Fabry–Pérot interferometer

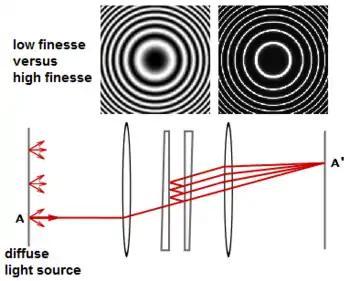
Fabry–Pérot interferometer, using a pair of partially reflective, slightly wedged optical flats. The wedge angle is highly exaggerated in this illustration; only a fraction of a degree is actually necessary to avoid ghost fringes. Low-finesse versus high-finesse images correspond to mirror reflectivities of 4% (bare glass) and 95%.

The heart of the Fabry–Pérot interferometer is a pair of partially reflective glass optical flats spaced micrometers to centimeters apart, with the reflective surfaces facing each other. (Alternatively, a Fabry–Pérot "etalon" uses a single plate with two parallel reflecting surfaces.) The flats in an interferometer are often made in a wedge shape to prevent the rear surfaces from producing interference fringes; the rear surfaces often also have an anti-reflective coating.